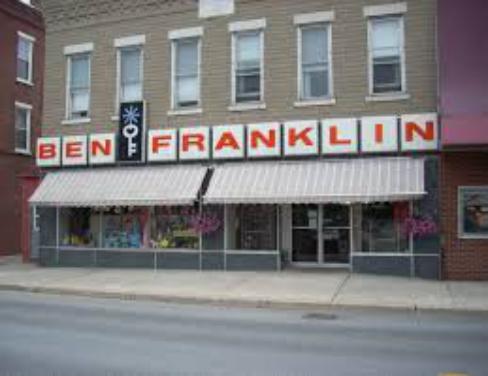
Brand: Ben Franklin Stores
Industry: Necessities